British Aerospace Harrier II

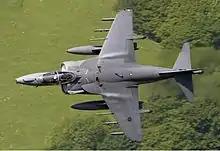
Overhead view of a Harrier GR9, 2006

The Harrier GR9 was expected to stay in service at least until 2018. However, on 19 October 2010 it was announced in the Strategic Defence and Security Review that the Harrier was to be retired by April 2011. In the long term, the F-35B Lightning II, would operate from the Navy's two new s. The decision to retire the Harrier was controversial, with some senior officers calling for the Panavia Tornado to be retired as an alternative; the decision having left Britain without any fixed-wing aircraft capable of flying from the navy's aircraft carriers.